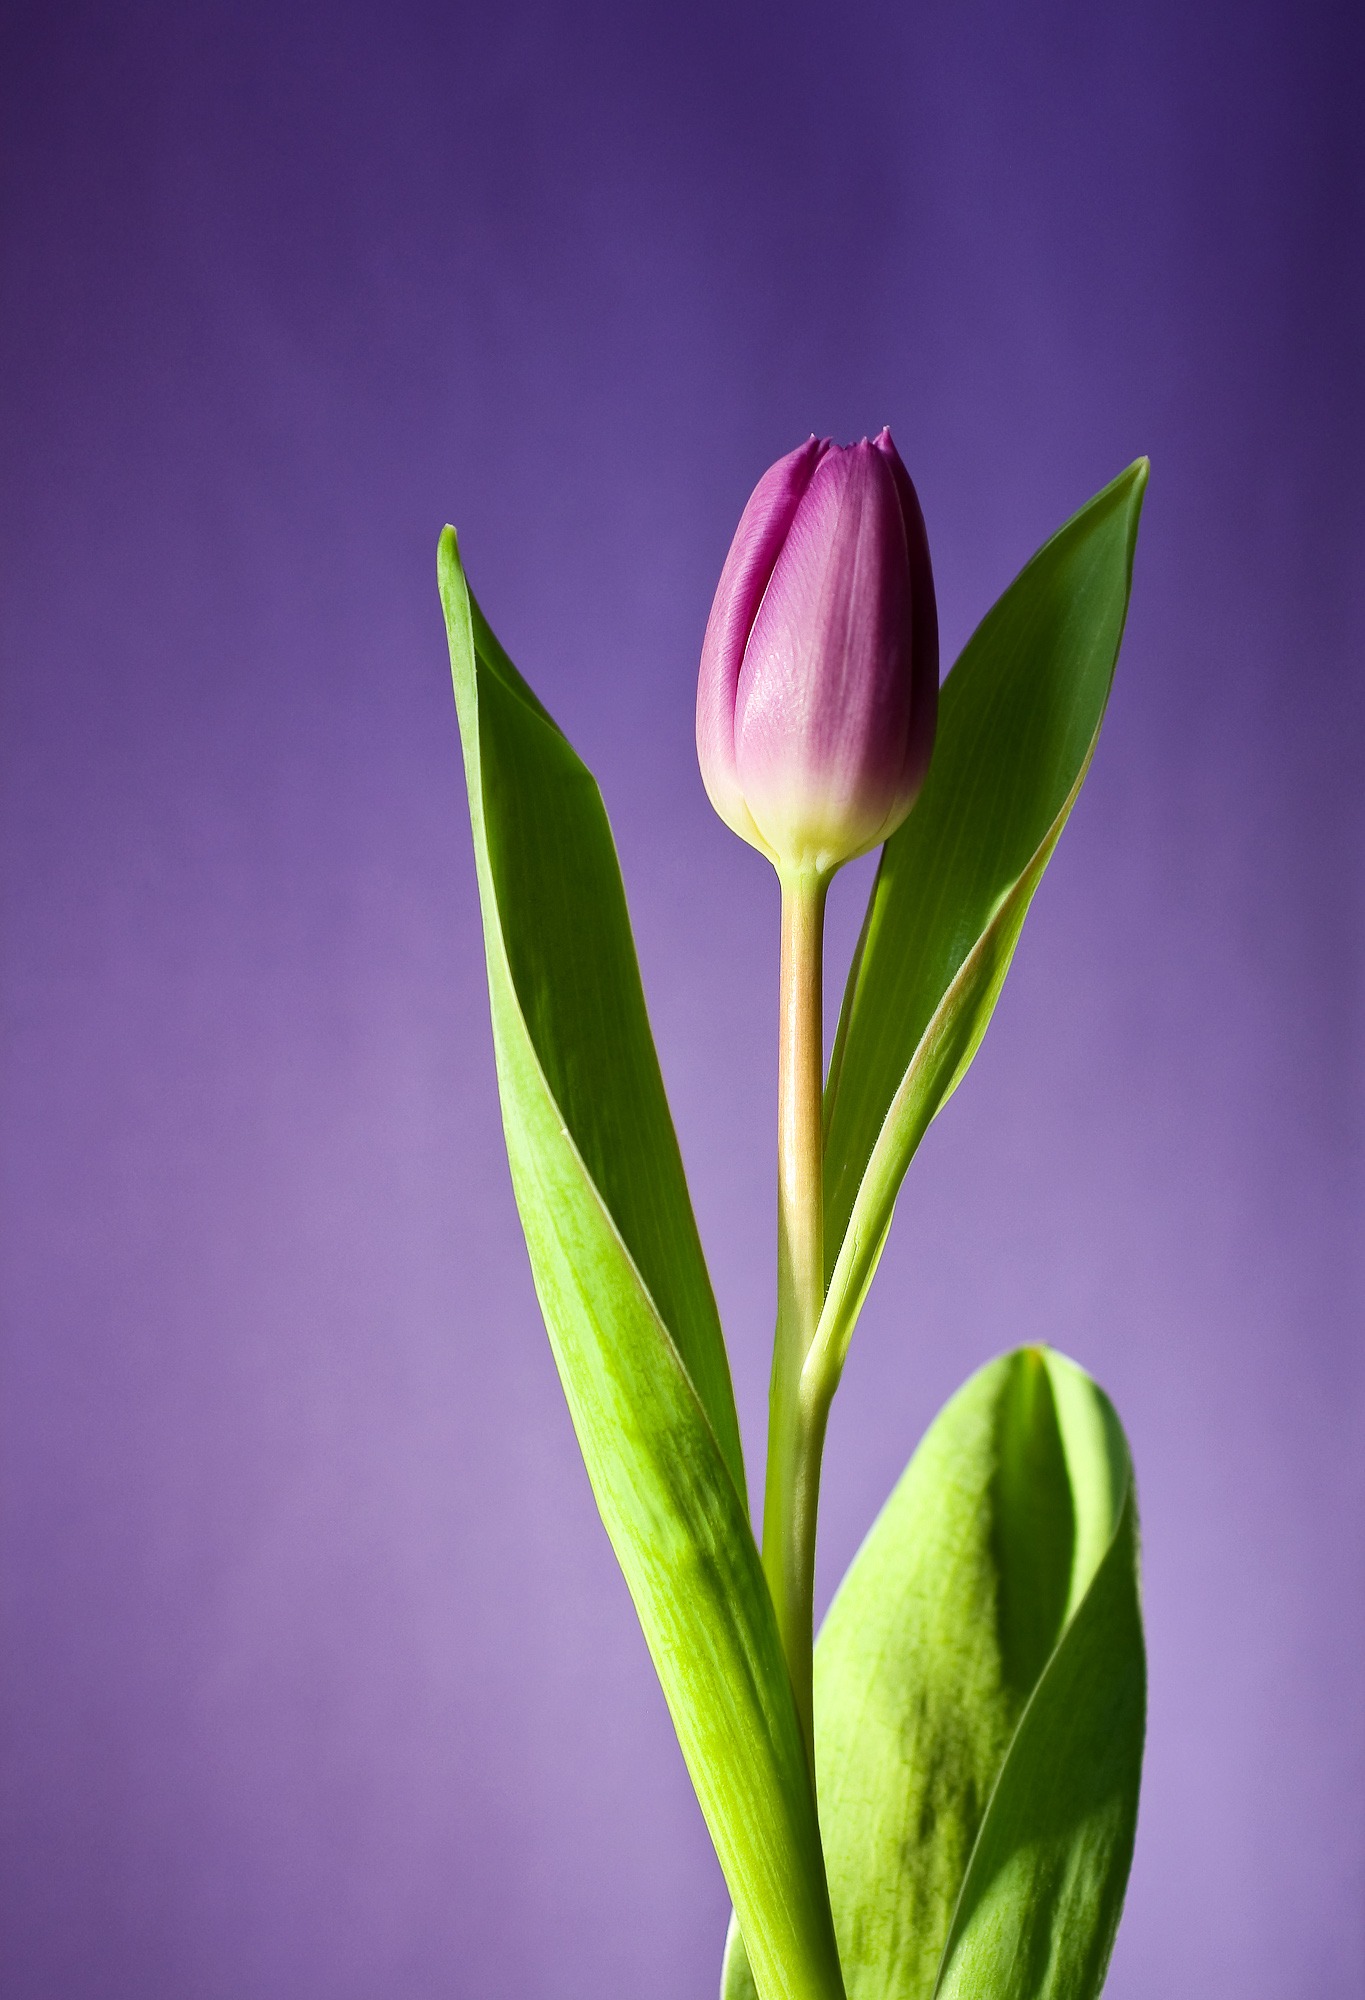
blossom, plant, photography, leaf, flower, purple, petal, bloom, tulip, spring, green, botany, yellow, pink, aquatic plant, flora, close up, bud, macro photography, flowering plant, plant stem, land plant